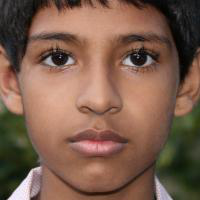
Age group: age 01-10